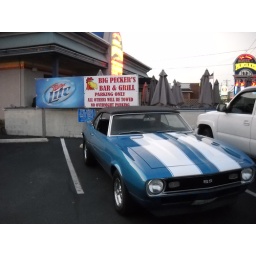
this is a bar in ocean city md. great place to hang ,swinging seats.